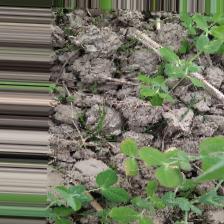
Label: Normal